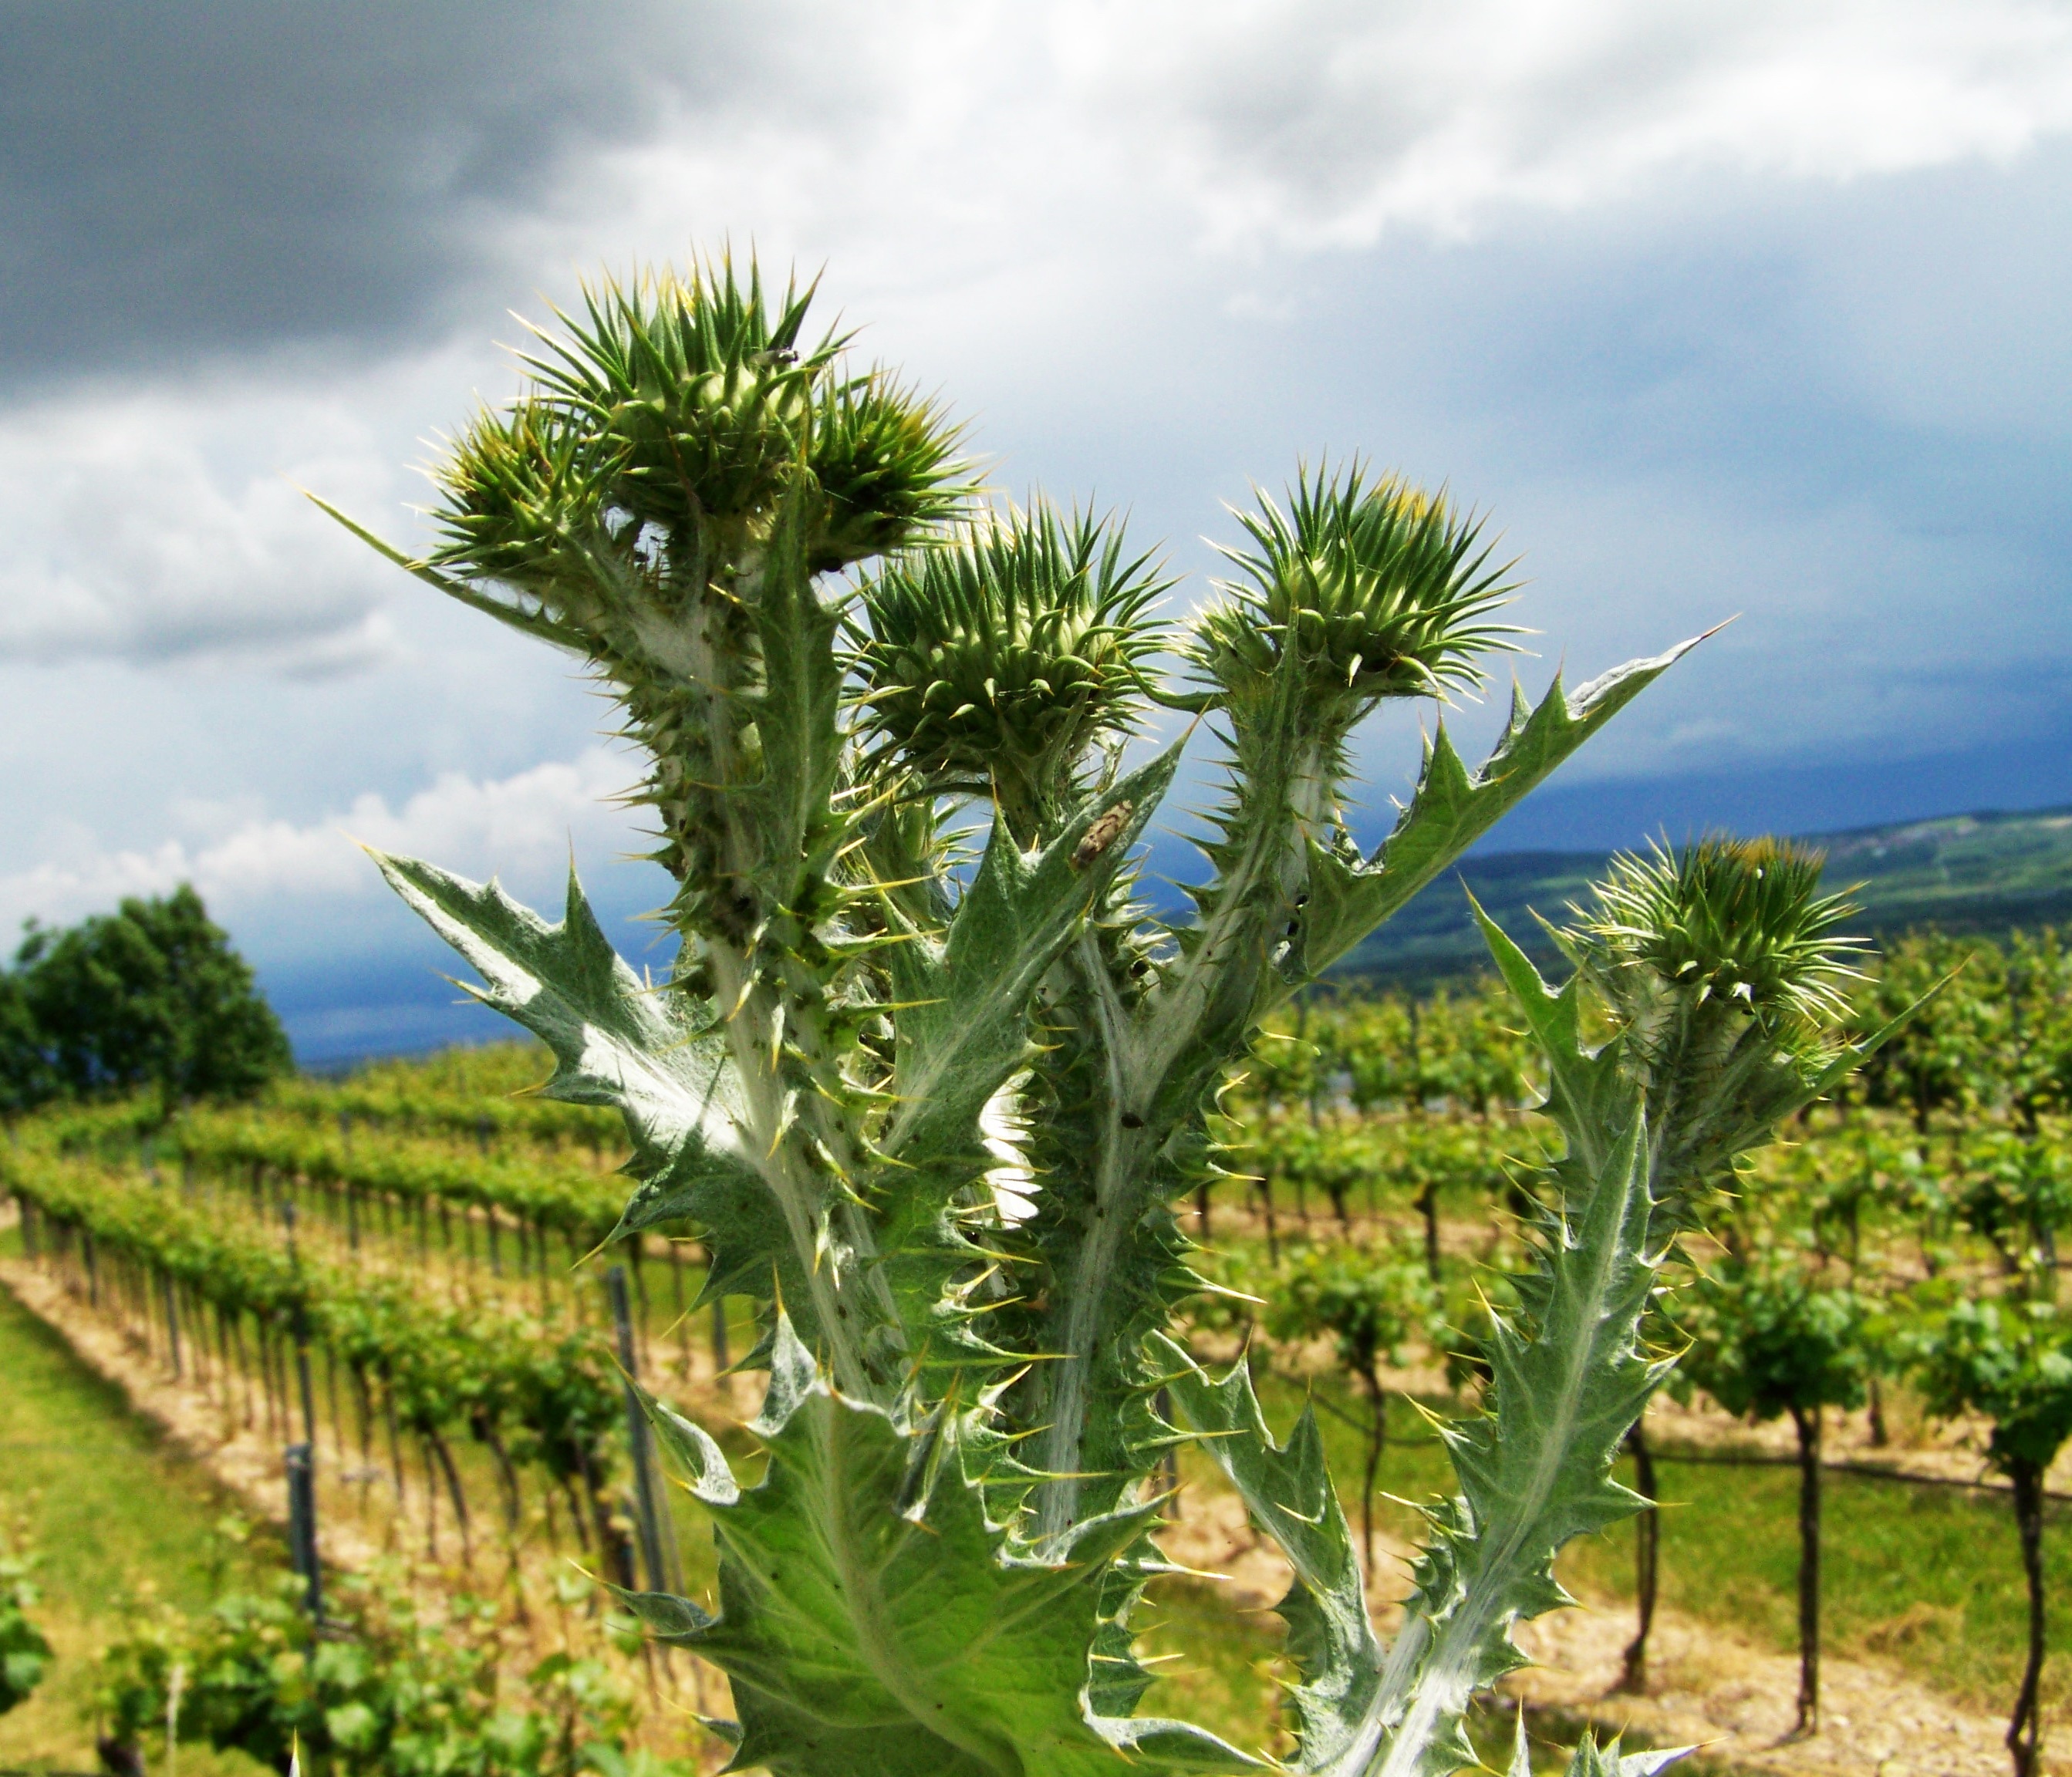
tree, nature, plant, field, flower, produce, crop, botany, agriculture, flora, wildflower, ecosystem, flowering plant, daisy family, ass weed, grass family, woody plant, land plant, arecales, palm family